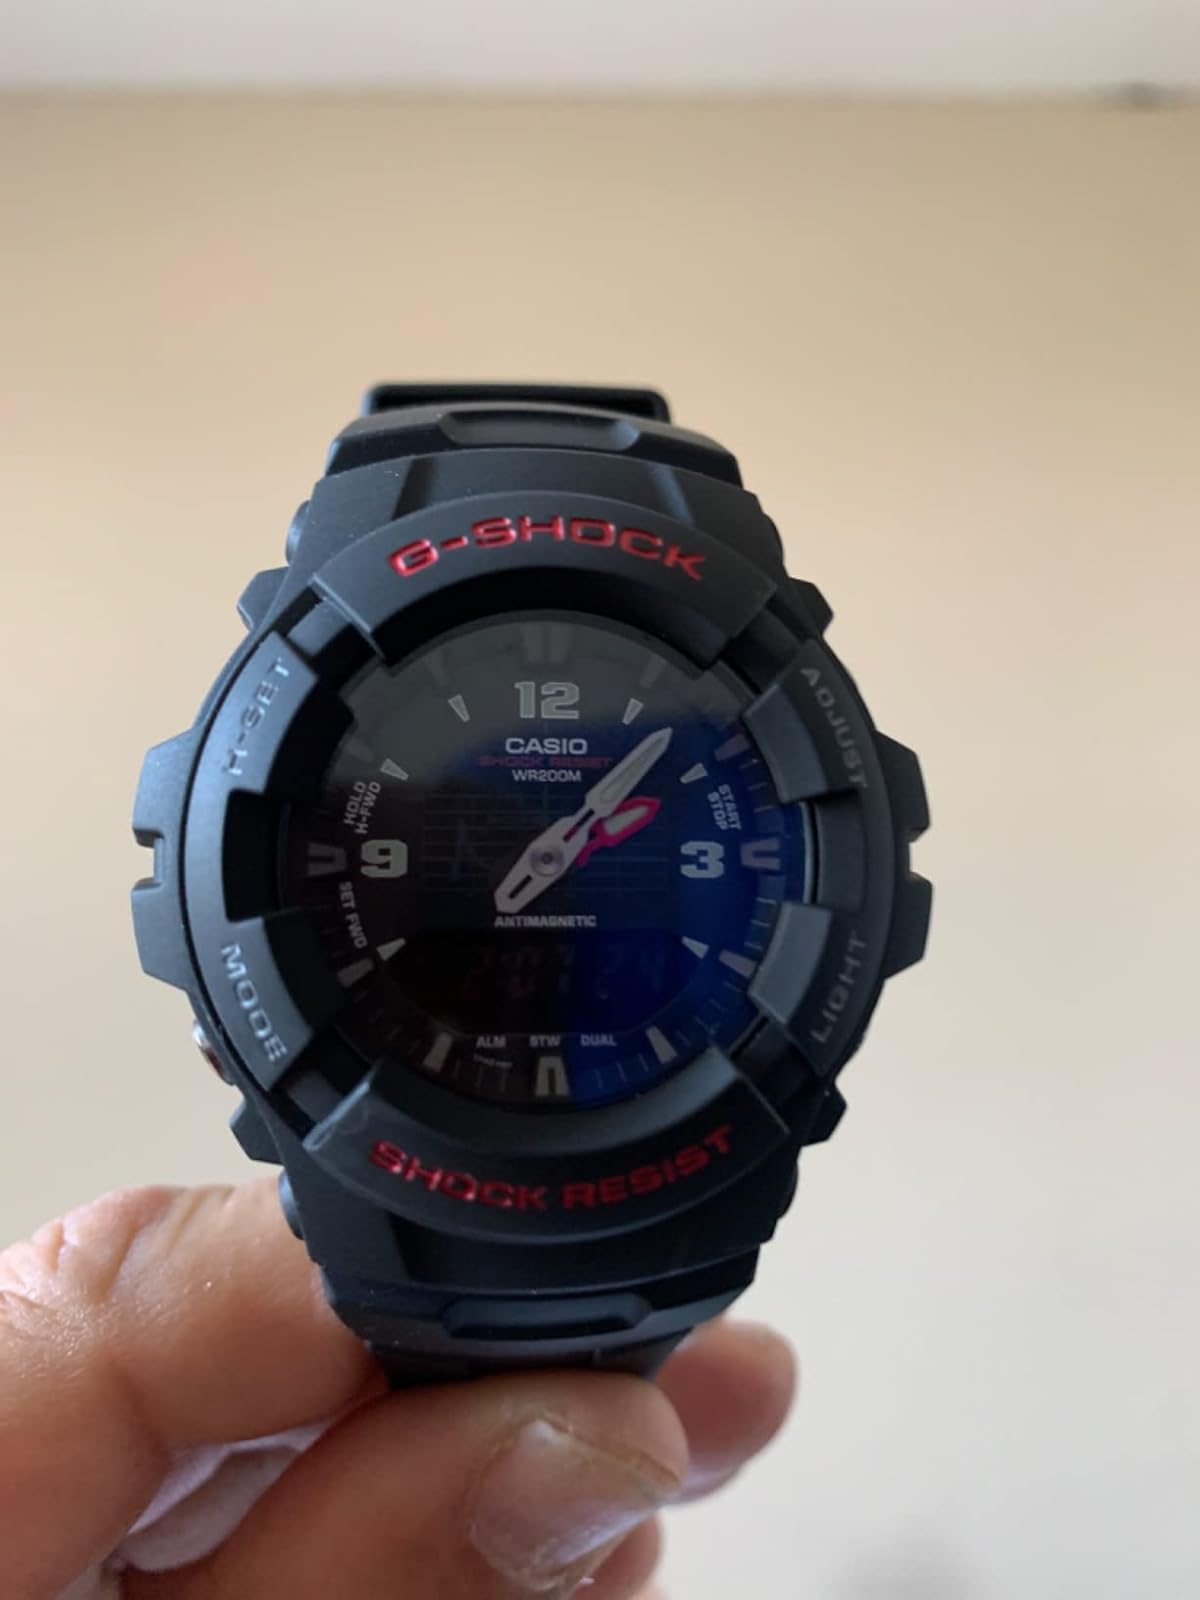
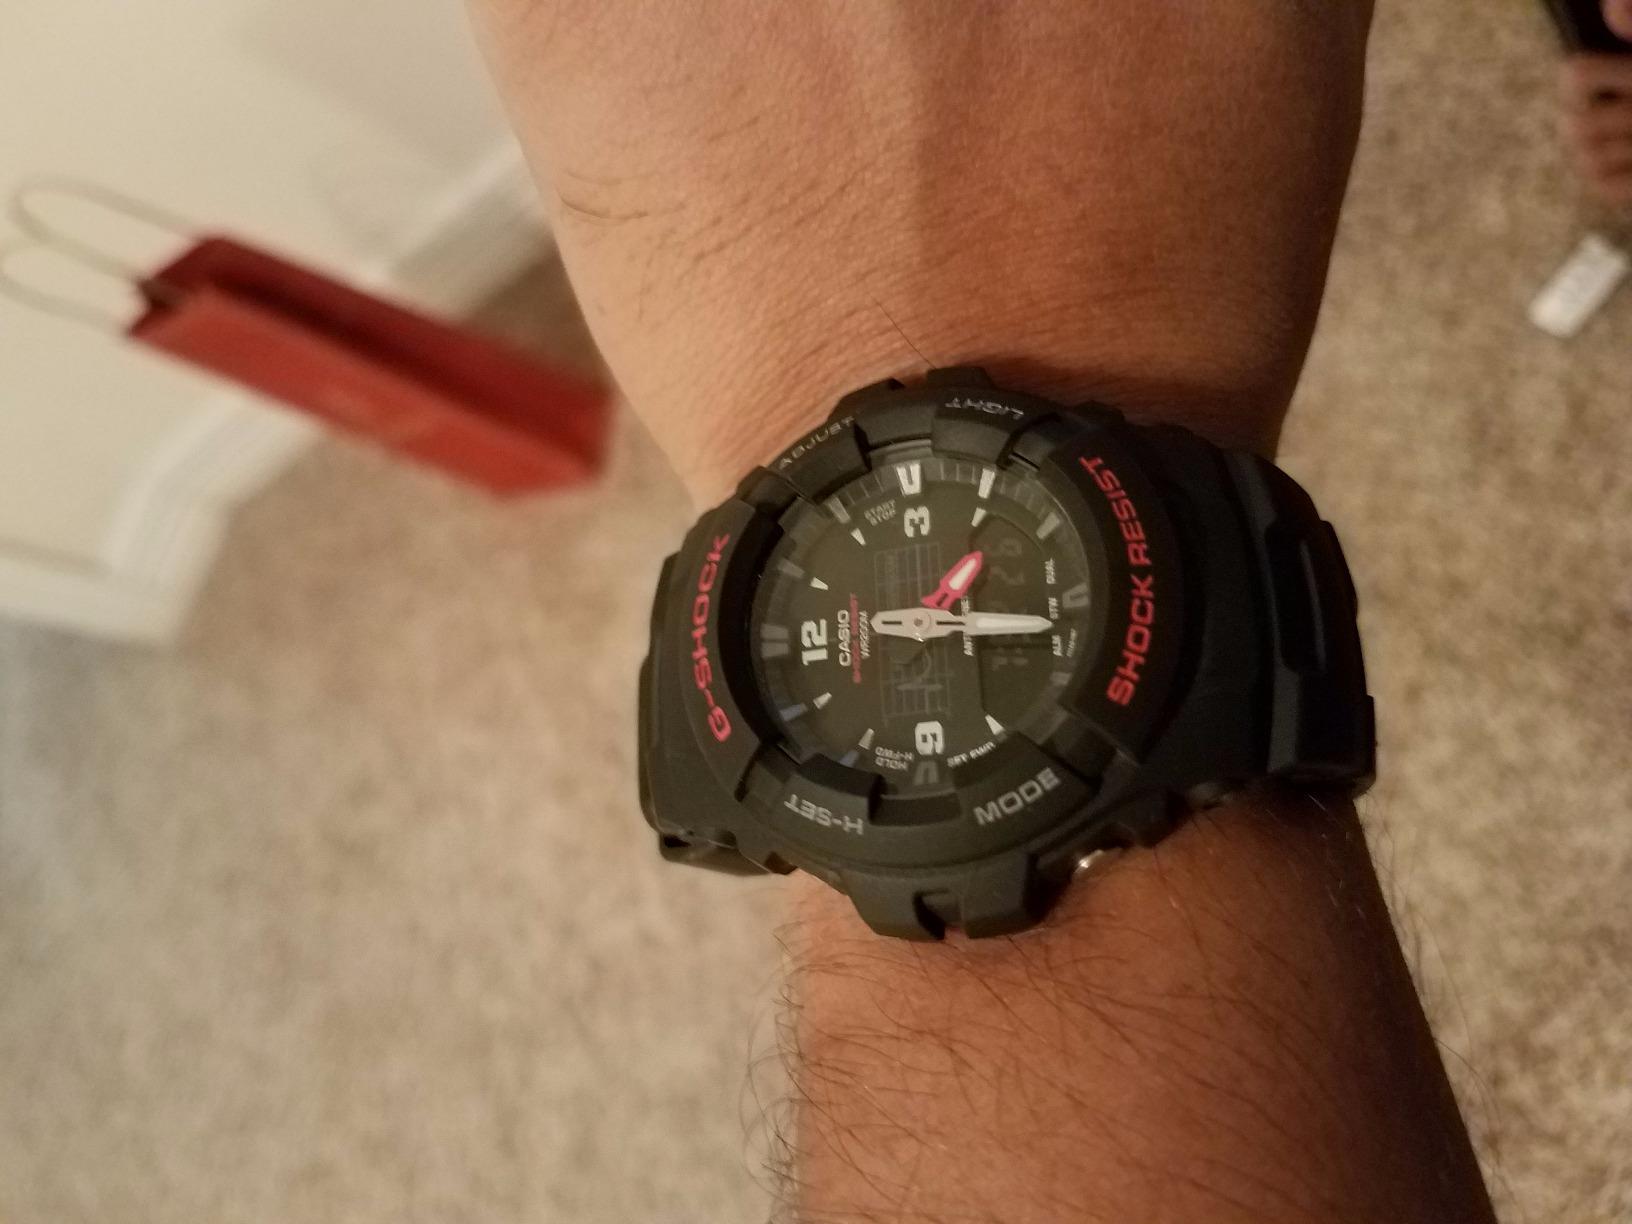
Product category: accessories_watch
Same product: yes